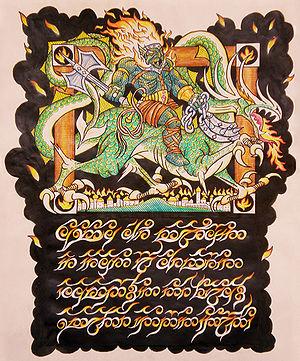
Un Balrog est une créature de fiction issue du légendaire de l'écrivain J. R. R. Tolkien. C'est une puissante créature démoniaque, un esprit du feu appartenant à la race des Maiar mais corrompu par le mal. Les Balrogs apparaissent pour la première fois dans le roman le Seigneur des anneaux dans les chapitres consacrés aux mines de la Moria, mais figuraient déjà dans des écrits antérieurs de Tolkien, apparaissant de manière posthume dans Le Silmarillion et d'autres ouvrages.